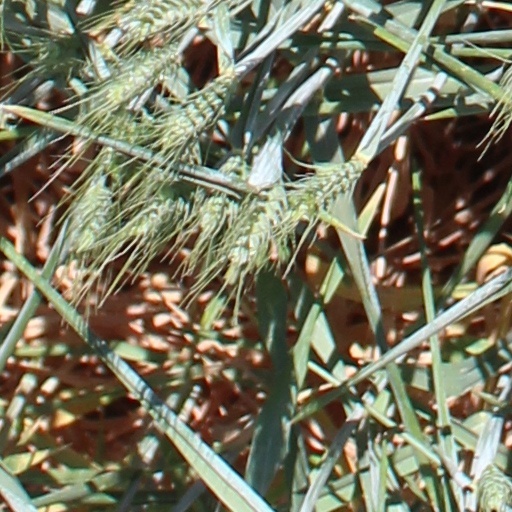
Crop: wheat